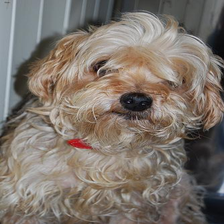
Species: dog
Breed: yorkshire terrier